Ma Qun

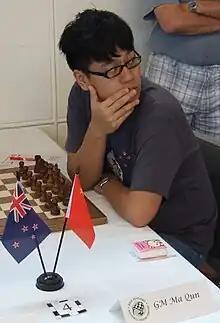
Ma Qun at the New Zealand Chess Congress 2016

Ma Qun (born November 9, 1991) is a Chinese chess grandmaster. He was awarded the title Grandmaster (GM) by FIDE in 2013. Ma played for the gold medal-winning Chinese team in the Asian Nations Cup 2014 in Tabriz, Iran and also earned the individual gold medal on board 4 thanks to a score of 7/7 points, namely winning all seven games he played.